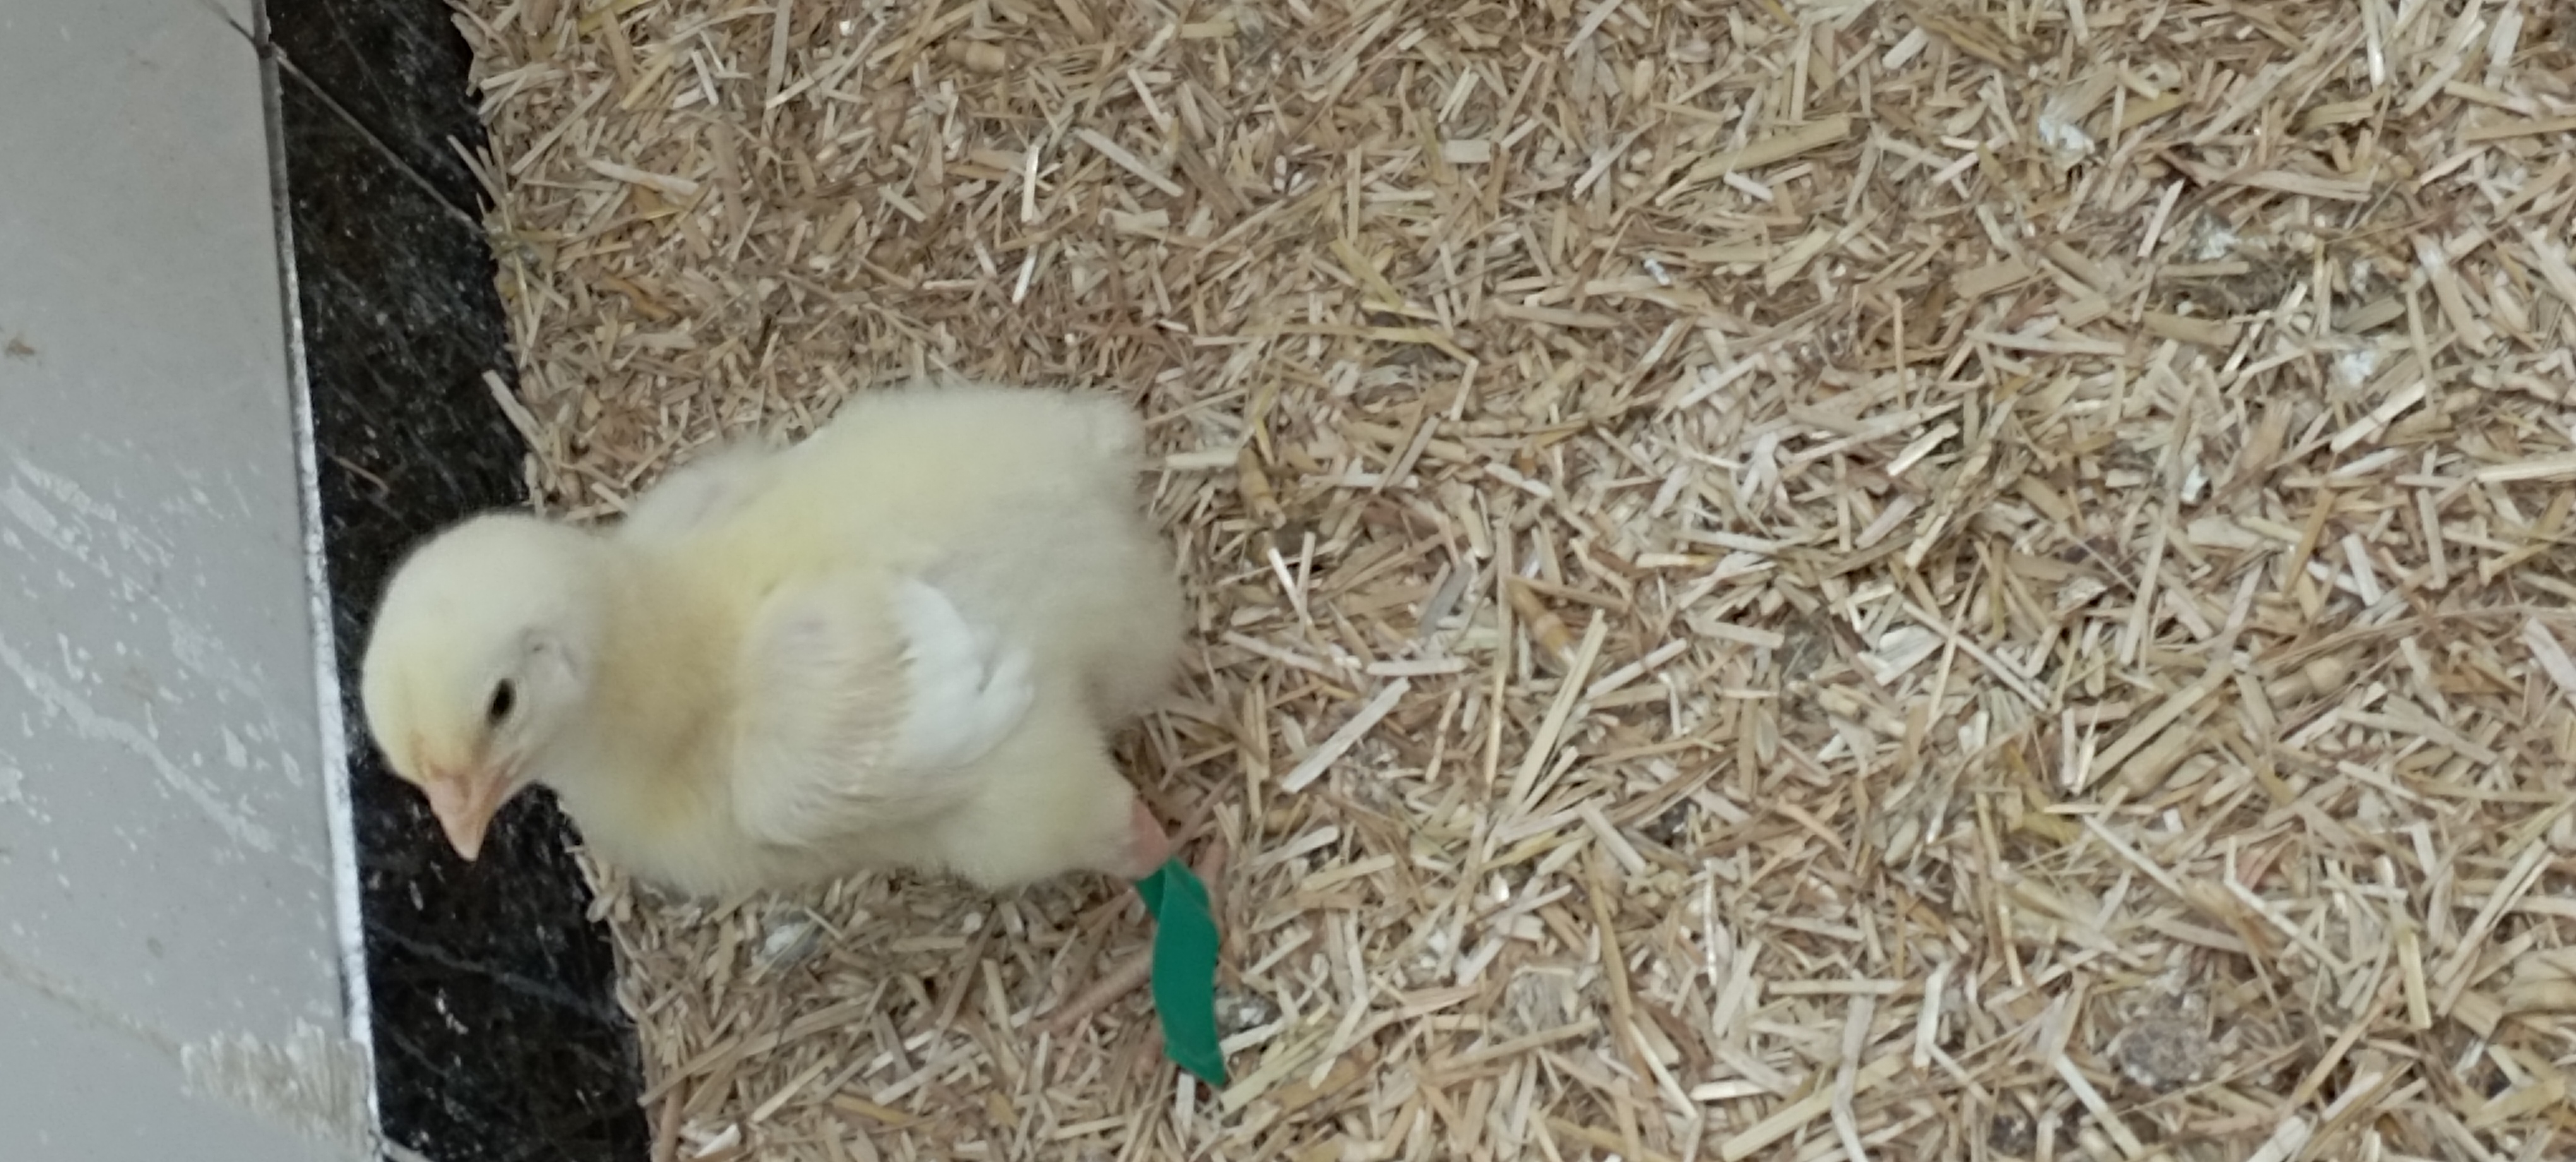
Weight: 219 g